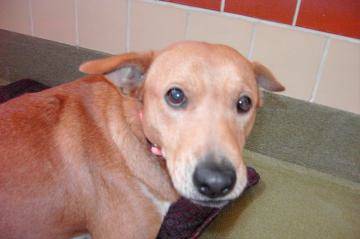
Label: dog